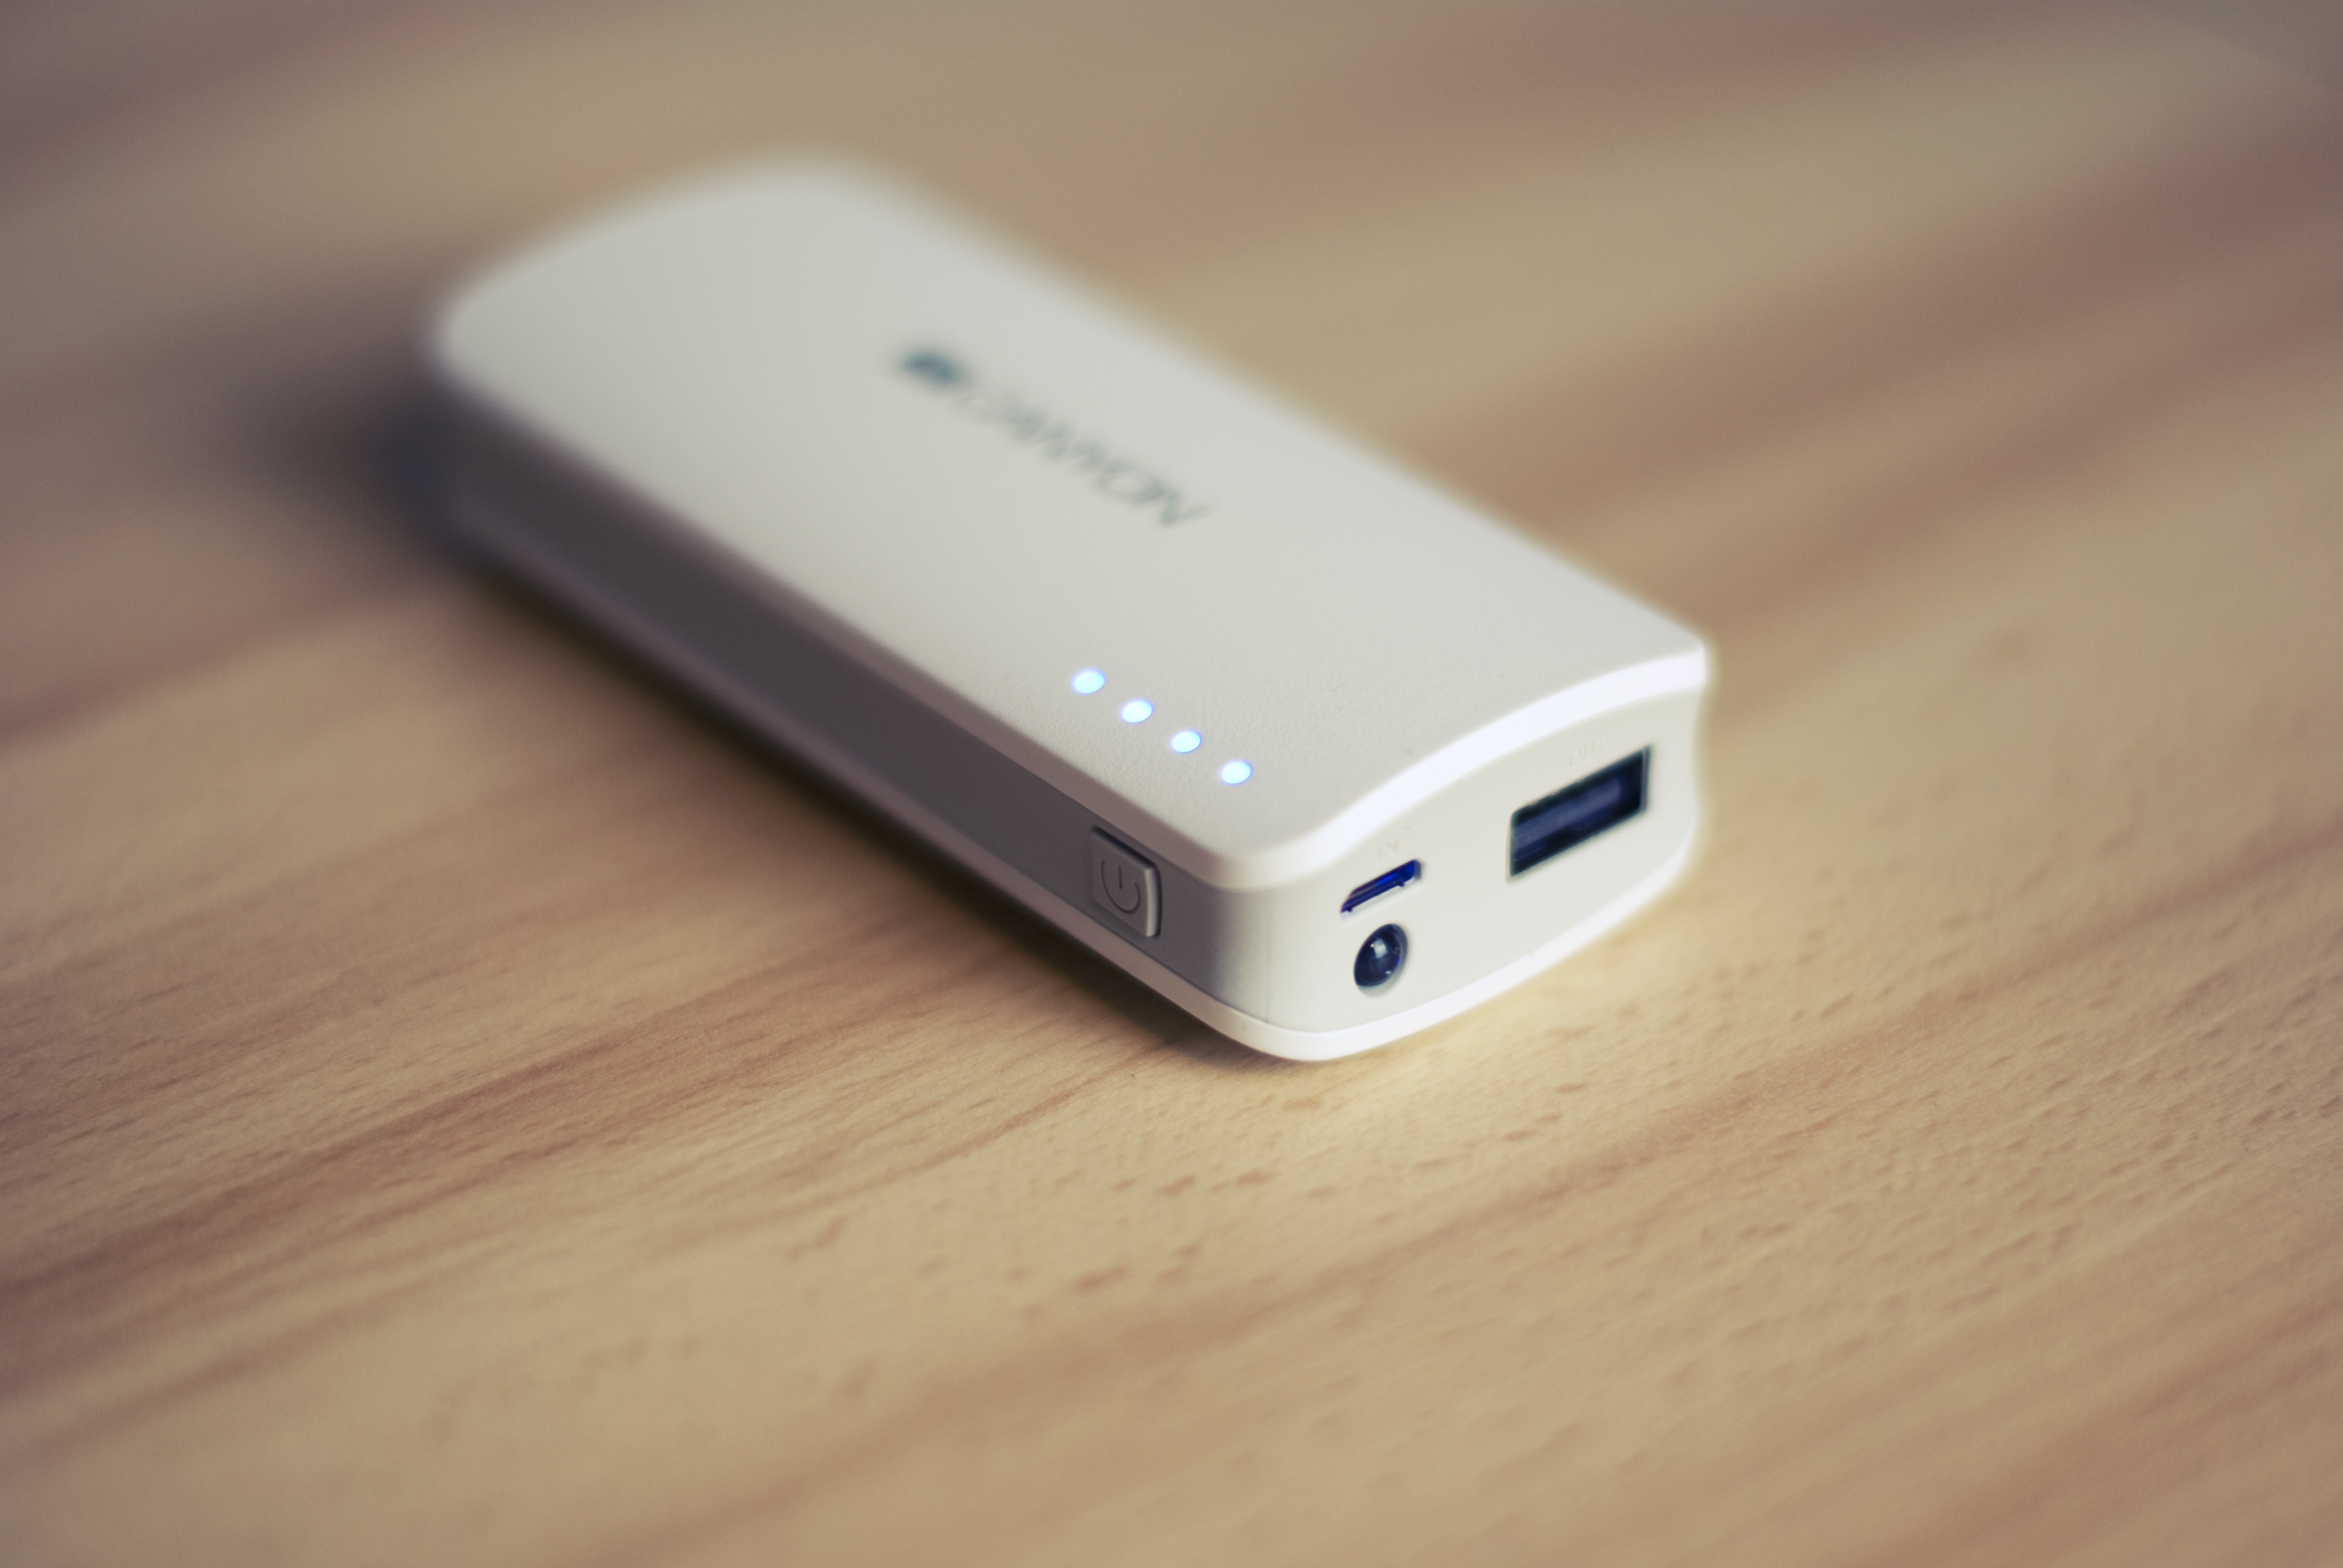
smartphone, technology, electronics, battery, multimedia, electronic device, electronics accessory, power bank